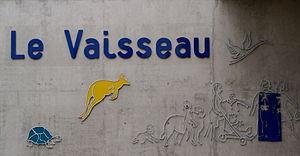
La frise à l'entrée du Vaisseau (Strasbourg)
Le Vaisseau est un centre de culture scientifique, technique et industrielle situé à Strasbourg. Destiné aux enfants et jeunes de 3 à 15 ans, il dépend du Conseil départemental du Bas-Rhin qui a été à l’initiative de sa création en 2005.